People's Liberation Army Navy Surface Force

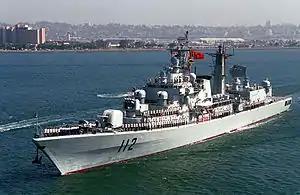
Type 052 destroyer "Harbin" (112) pre-refit

The People's Liberation Army Navy had traditionally focused on the principles of coastal defense. With this came a series of warship designs based on the Soviet Navy's destroyers and frigates. The first PLAN destroyers were the "Anshan" class, directly purchased from the Soviet Union. These were armed with torpedoes and various surface- and air-warfare guns. The "Anshan"'s effectiveness in naval warfare was significantly enhanced with the torpedo tubes being replaced by anti-ship missile launchers.